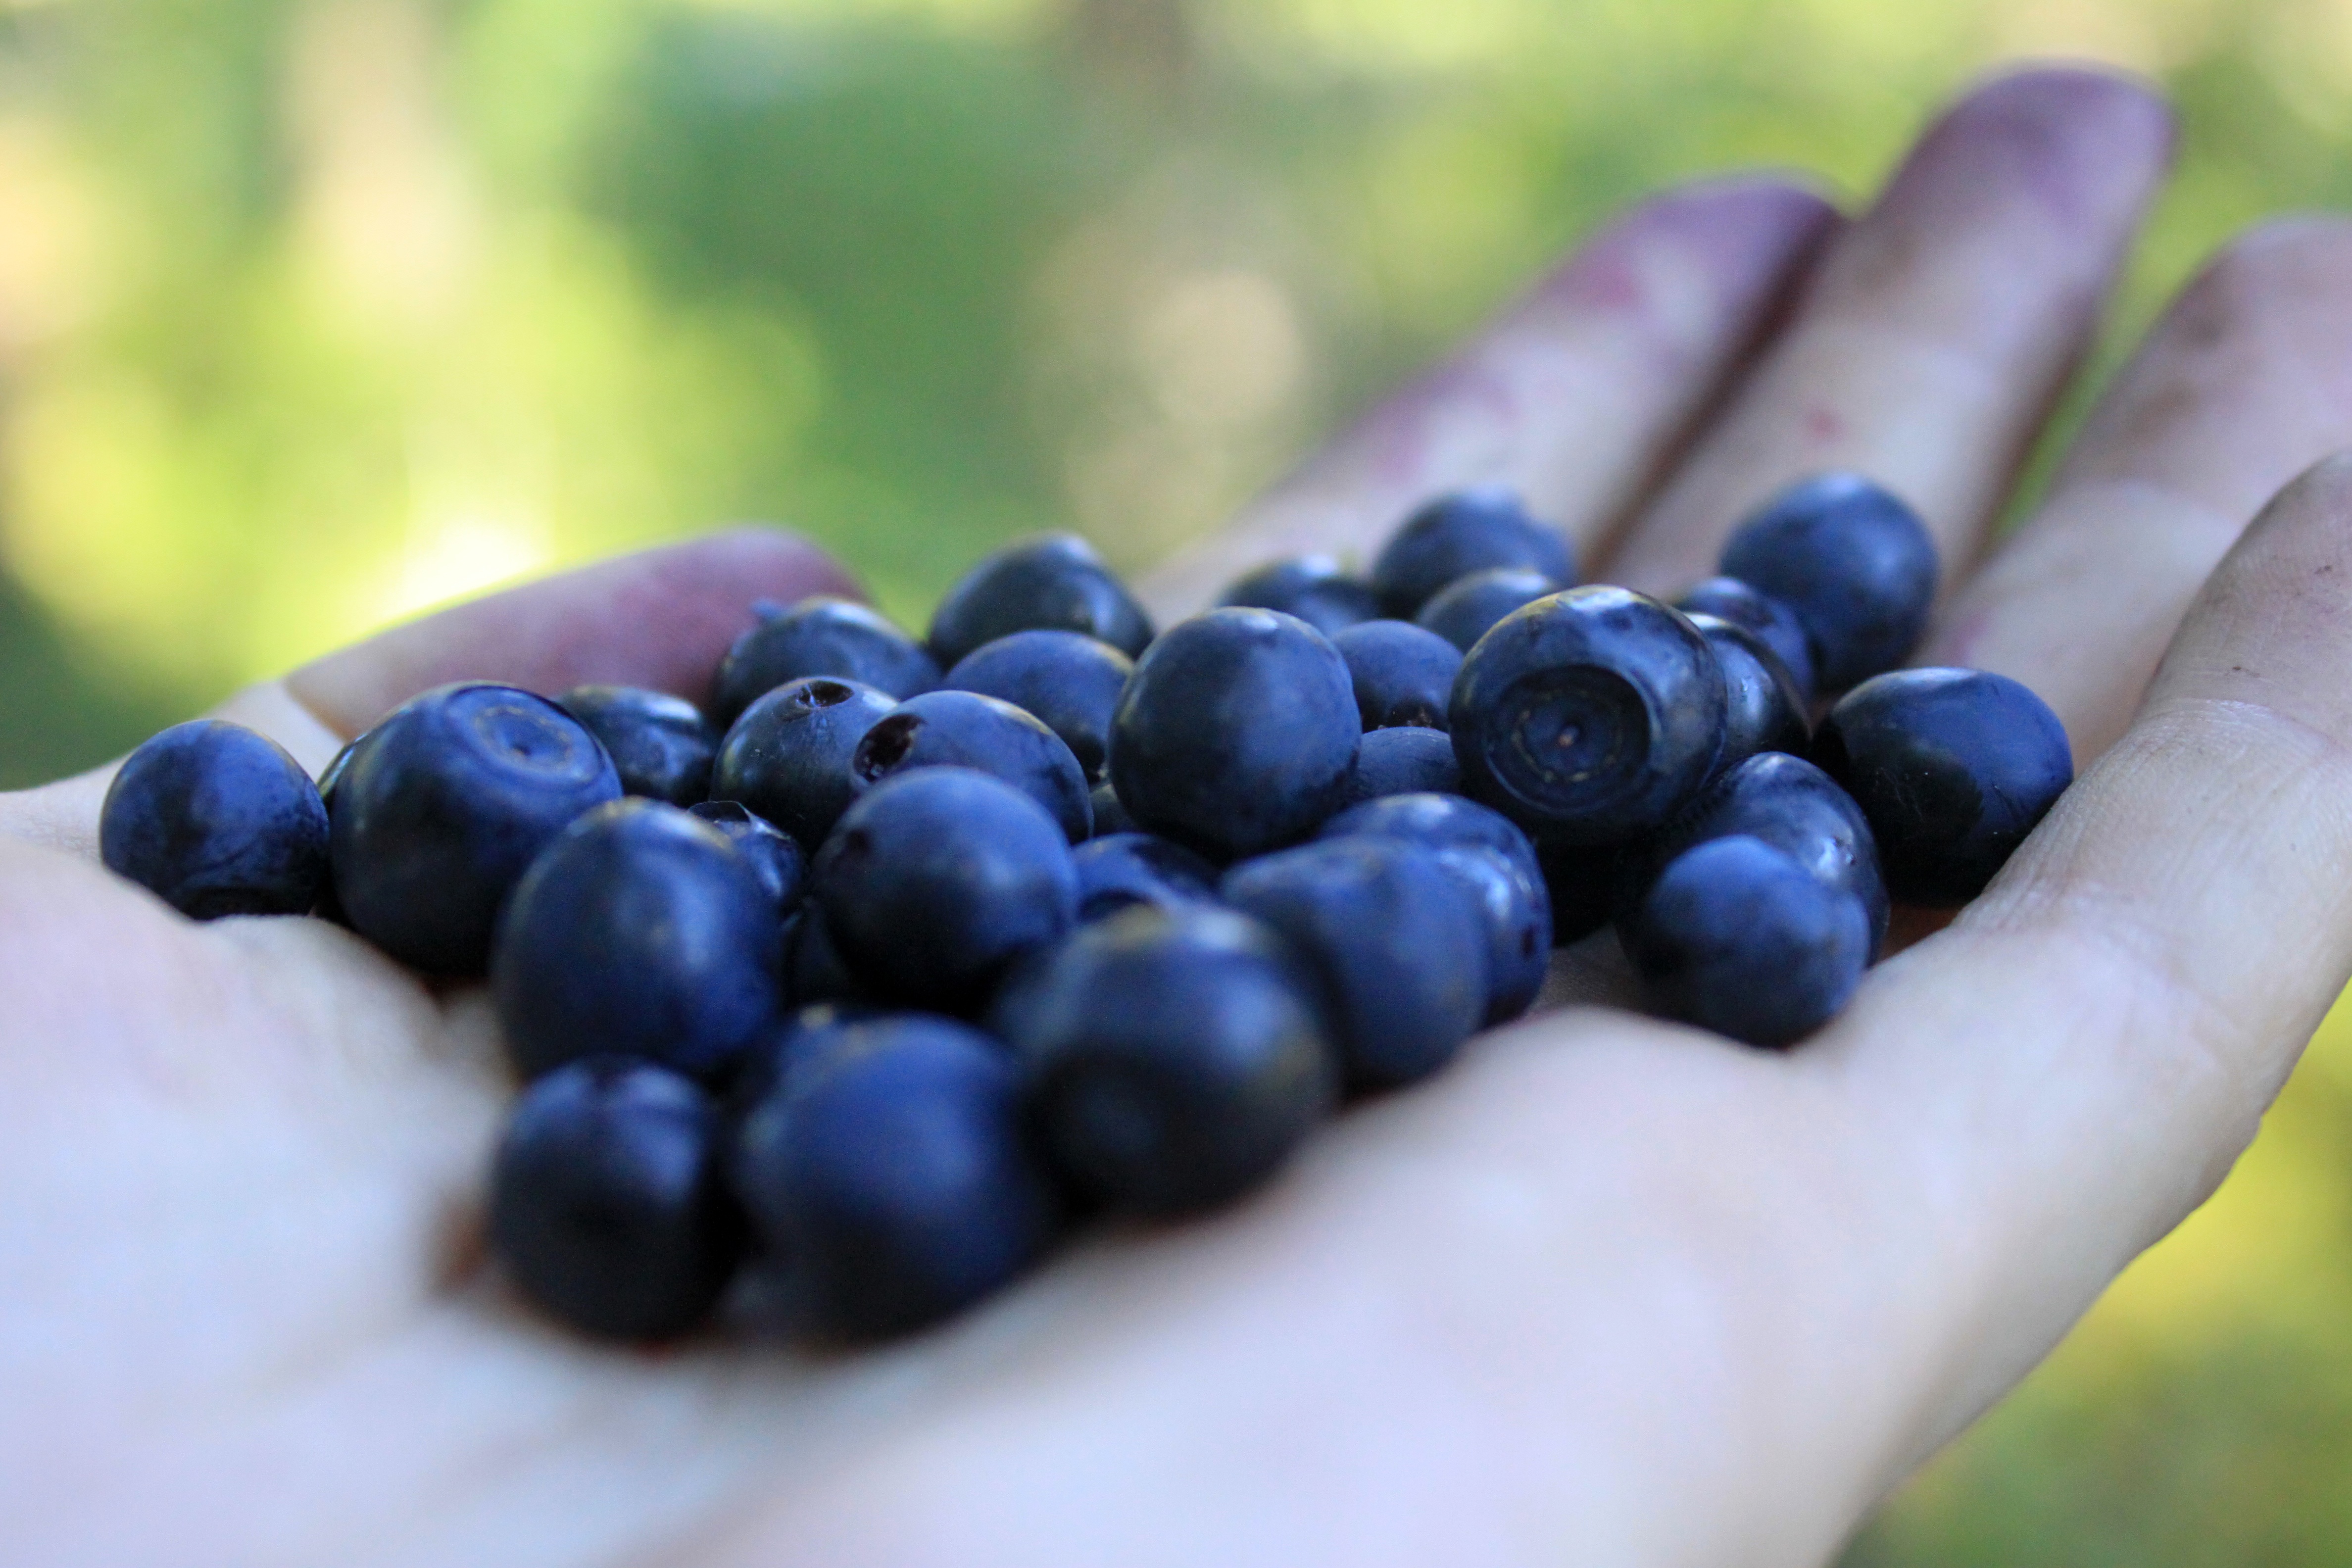
plant, grape, fruit, berry, summer, food, palm, produce, blueberry, closeup, blackberry, close up, sweets, tasty, flowering plant, vitis, useful, bilberry, huckleberry, forest berries, damson, land plant, grapevine family, zante currant, blueberries in the palm of your hand